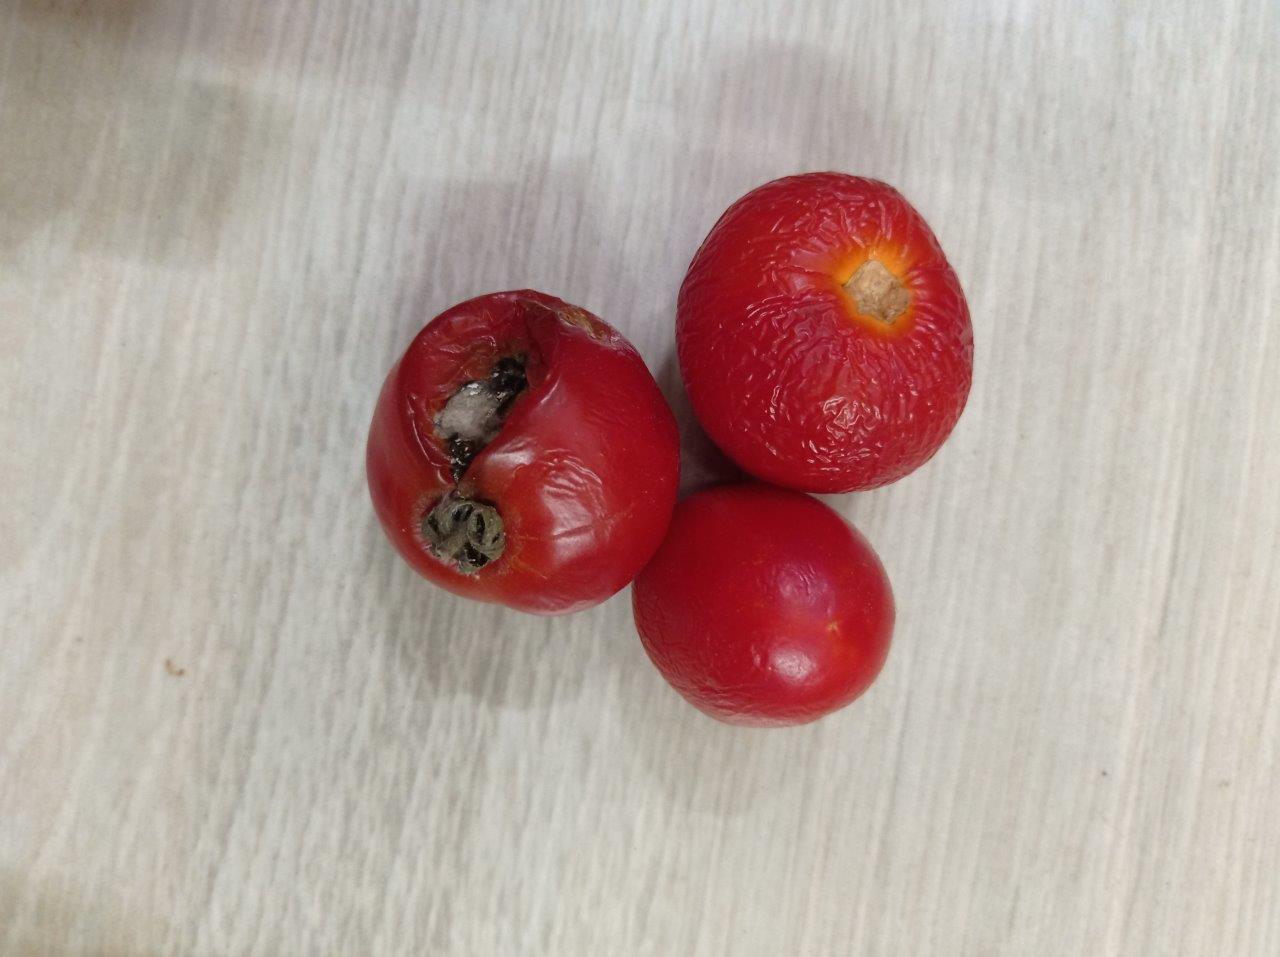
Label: Rotten